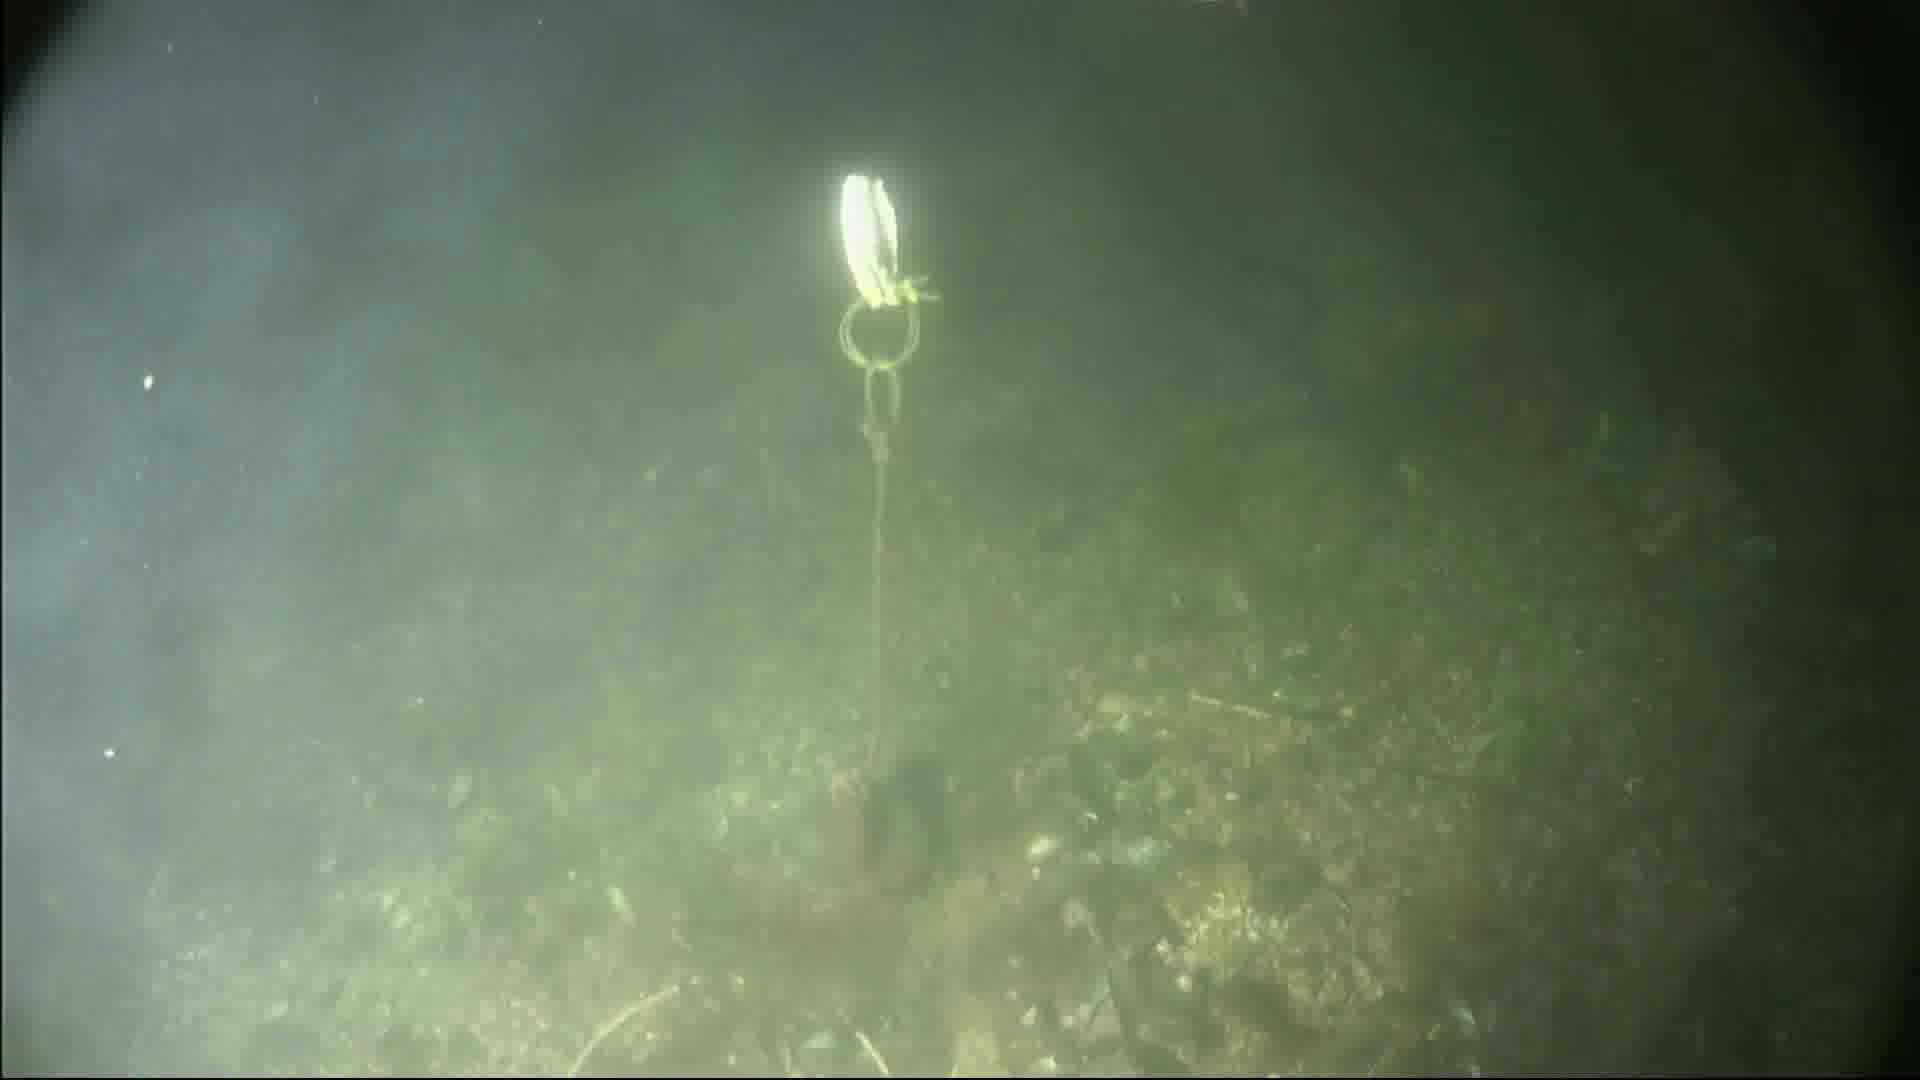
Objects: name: crab